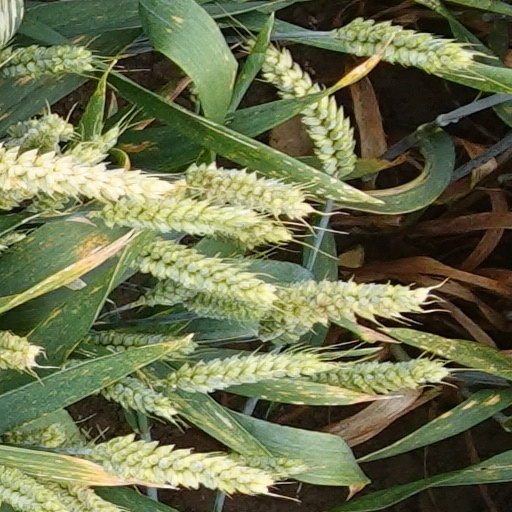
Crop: wheat